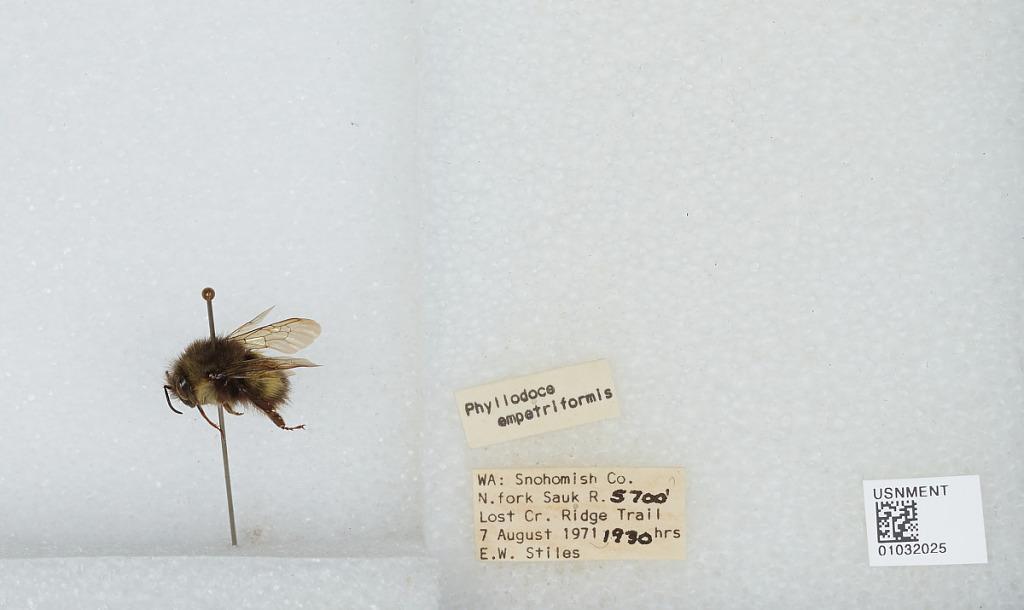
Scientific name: Bombus (Pyrobombus) sitkensis Nylander
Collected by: E. Stiles
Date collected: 1971-8-7
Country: United States
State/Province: Washington
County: Snohomish
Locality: North Fork Sauk River, Lost Creek Ridge Trail
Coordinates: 48.0936, -121.336